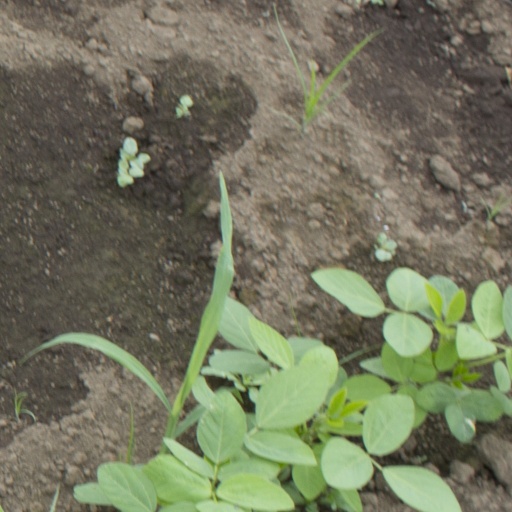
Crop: soybean